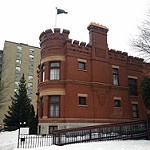
Label: buildings